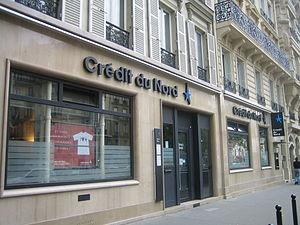
Le Crédit du Nord est l'une des trois composantes du réseau de banque de détail du groupe Société générale, aux côtés de Boursorama et du réseau d'agences « Société générale ».